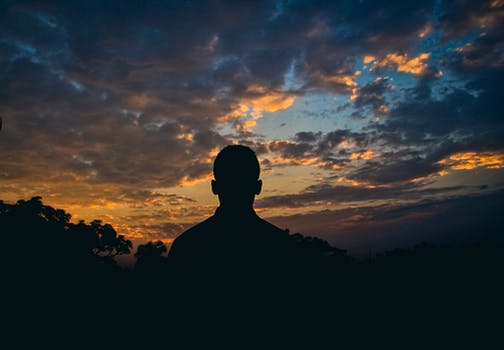
Label: No Watermark